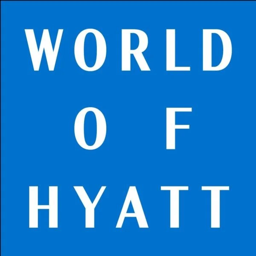
the new world of logo .